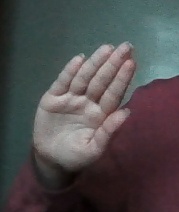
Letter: seen